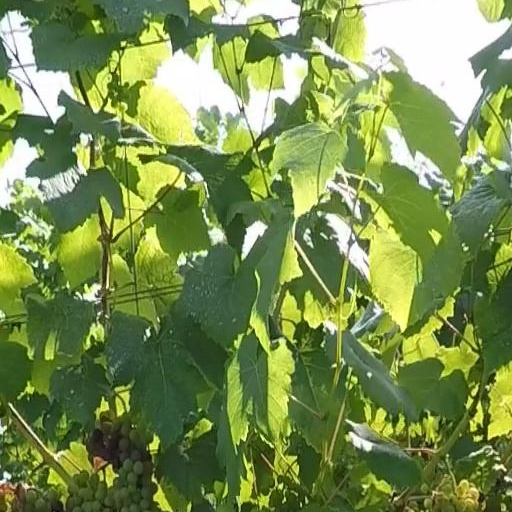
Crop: grape